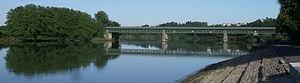
Le pont d'Urt (64) à Saint-Laurent-de-Gosse (40) sur l'Adour, vu du port d'Urt.
Urt est une commune française, située dans le département des Pyrénées-Atlantiques en région Nouvelle-Aquitaine. Le village est proche de la frontière floue du Pays basque et de la Gascogne.